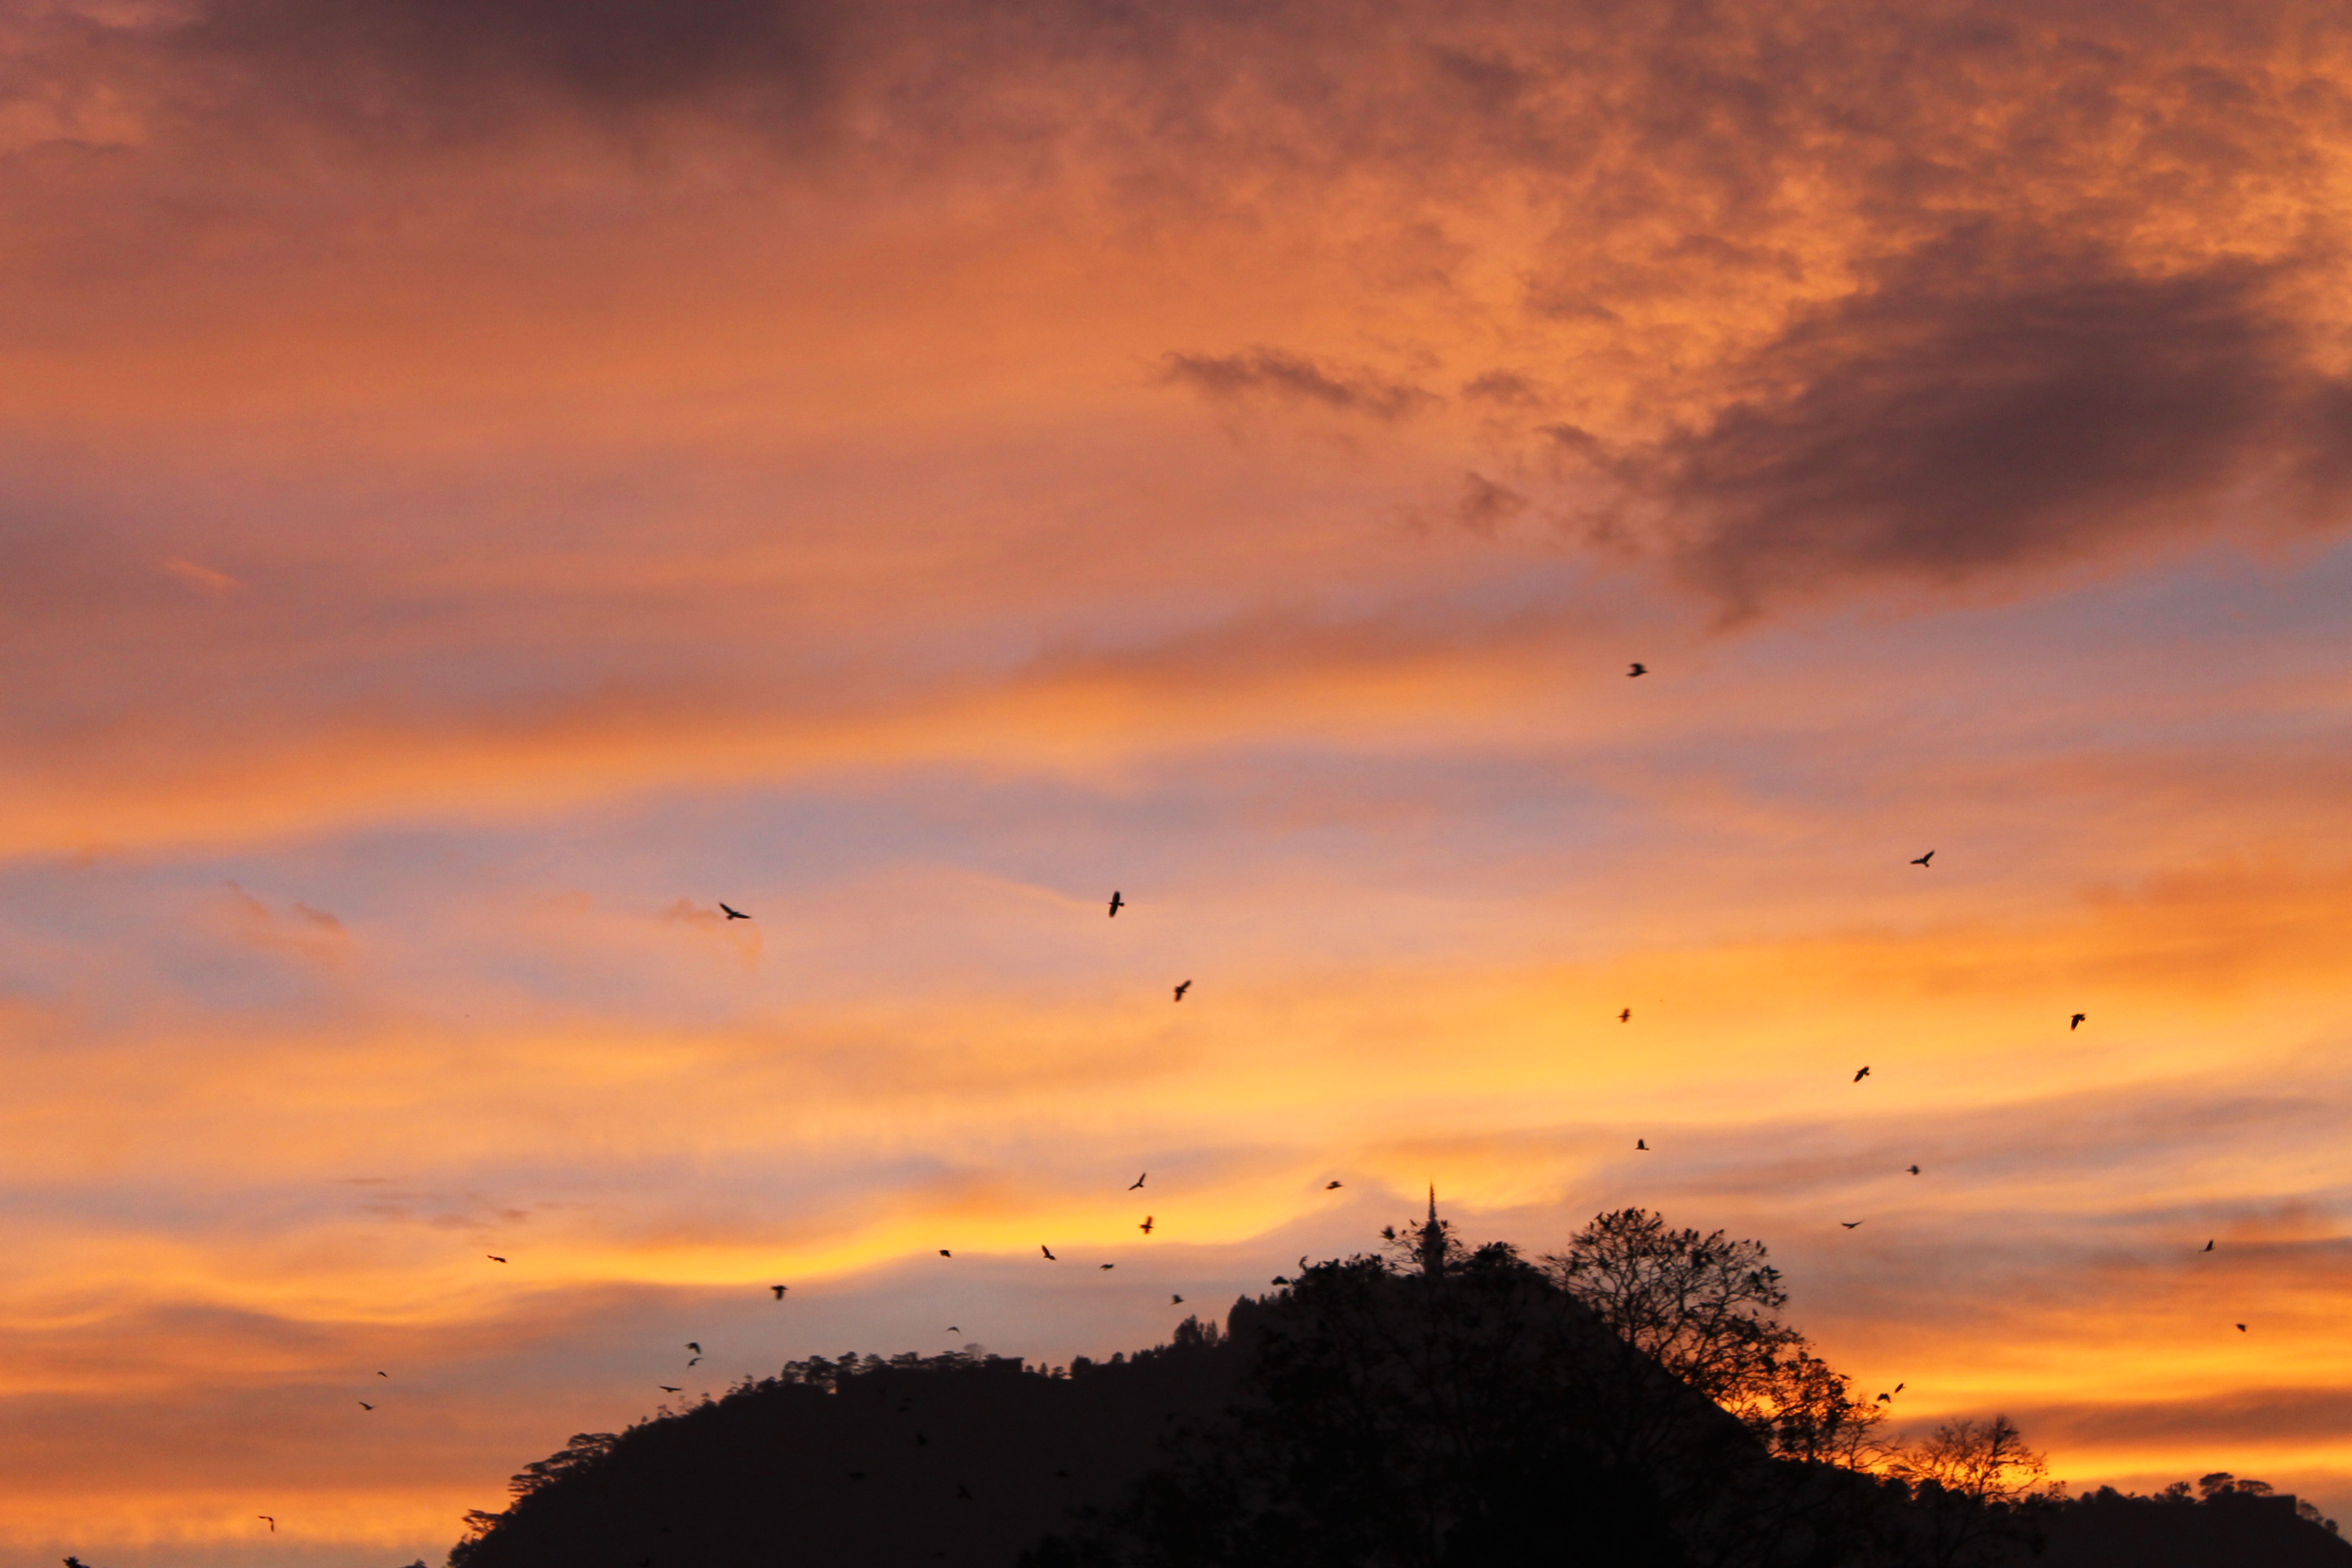
horizon, cloud, sky, sunrise, sunset, prairie, sunlight, morning, dawn, atmosphere, flying, dusk, evening, birds, clouds, landscapes, afterglow, red sky at morning